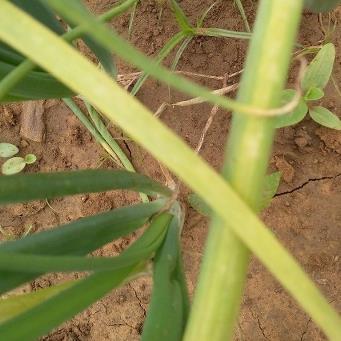
Crop: Onion
Condition: fusarium-d